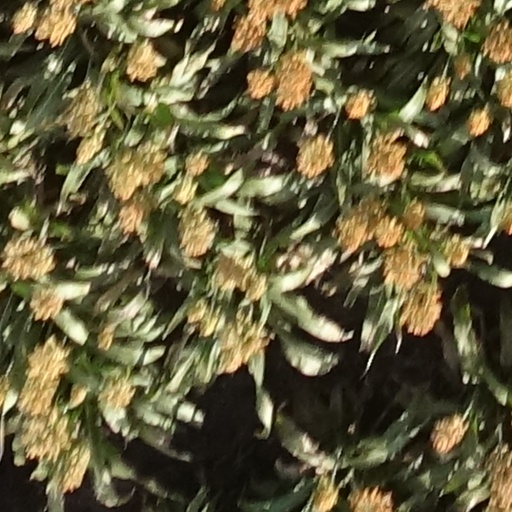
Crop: sorghum